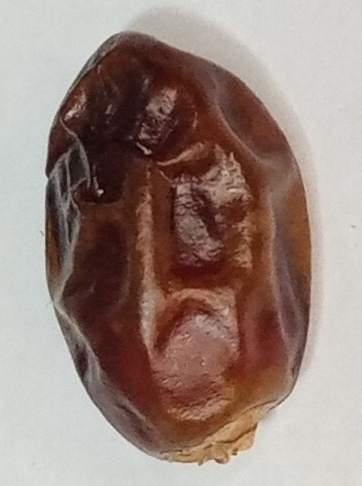
Variety: aseel
Size: small
Grade: grade-1